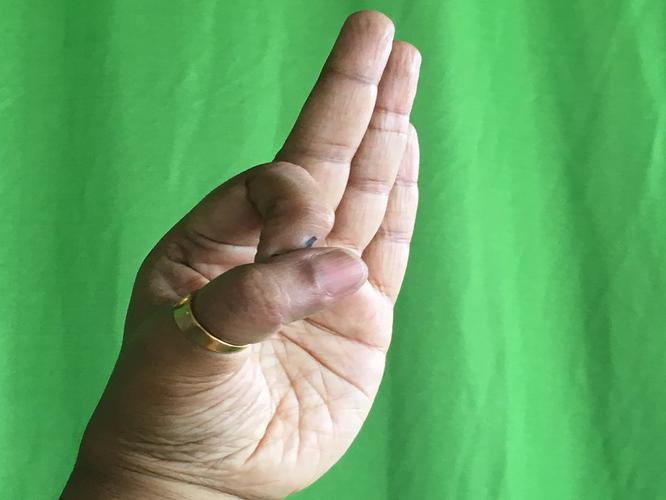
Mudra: Aralam
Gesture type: single_hand